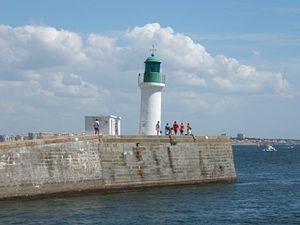
Le phare sur la digue est à l'entrée du port des Sables-d'Olonne.
Les Sables-d’Olonne est une ancienne commune de l'Ouest de la France située dans le département de la Vendée et la région des Pays de la Loire. Elle se situe au cœur de l'arc atlantique, à mi-distance de Nantes et de La Rochelle.